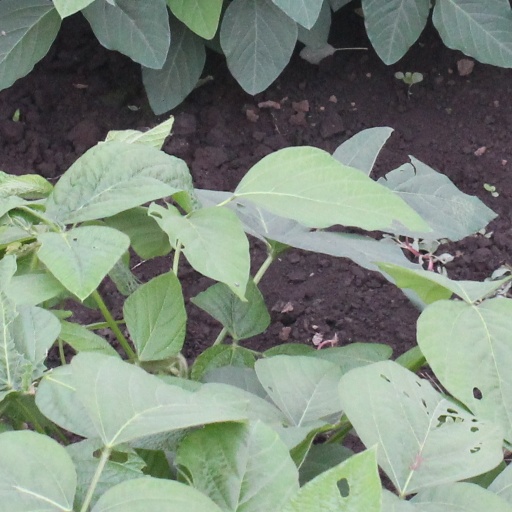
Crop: soybean